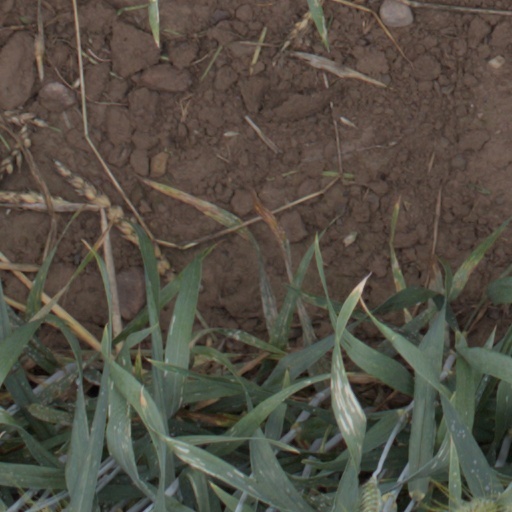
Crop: wheat